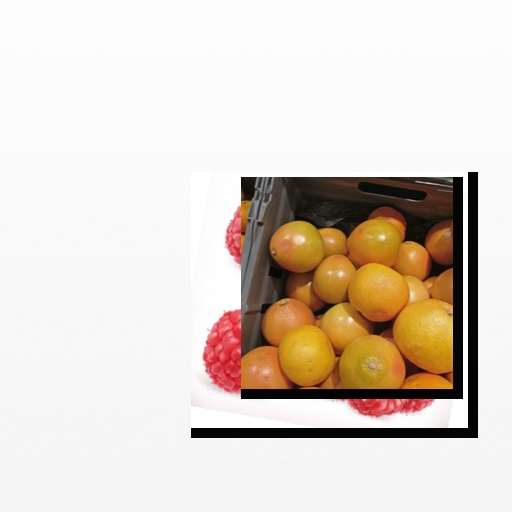
Food items: red_grapefruit, raspberry